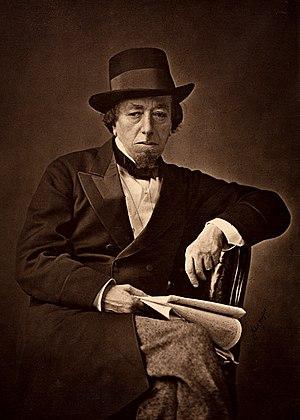
Cette liste regroupe les personnes nées à Londres.
Disraeli est une ville située dans la municipalité régionale de comté des Appalaches, dans la région administrative de Chaudière-Appalaches, au Québec, au Canada.
Le conservatisme de type one-nation, est une forme de conservatisme politique ayant une vision organique de la société et prônant le paternalisme et le pragmatisme. L'expression « One-nation Tory » a été popularisée par Benjamin Disraeli, porte-parole en chef du Parti conservateur du Royaume-Uni et Premier ministre à partir de 1868.
Benjamin Disraeli, né le 21 décembre 1804 et mort le 19 avril 1881 à Londres, est un homme d'État et écrivain britannique, Premier ministre du Royaume-Uni à deux reprises. Il joue un rôle central dans la création du Parti conservateur moderne dont il formalise la doctrine. Par sa grande influence sur la politique étrangère, il a associé les conservateurs à la gloire et à la puissance de l'Empire britannique.